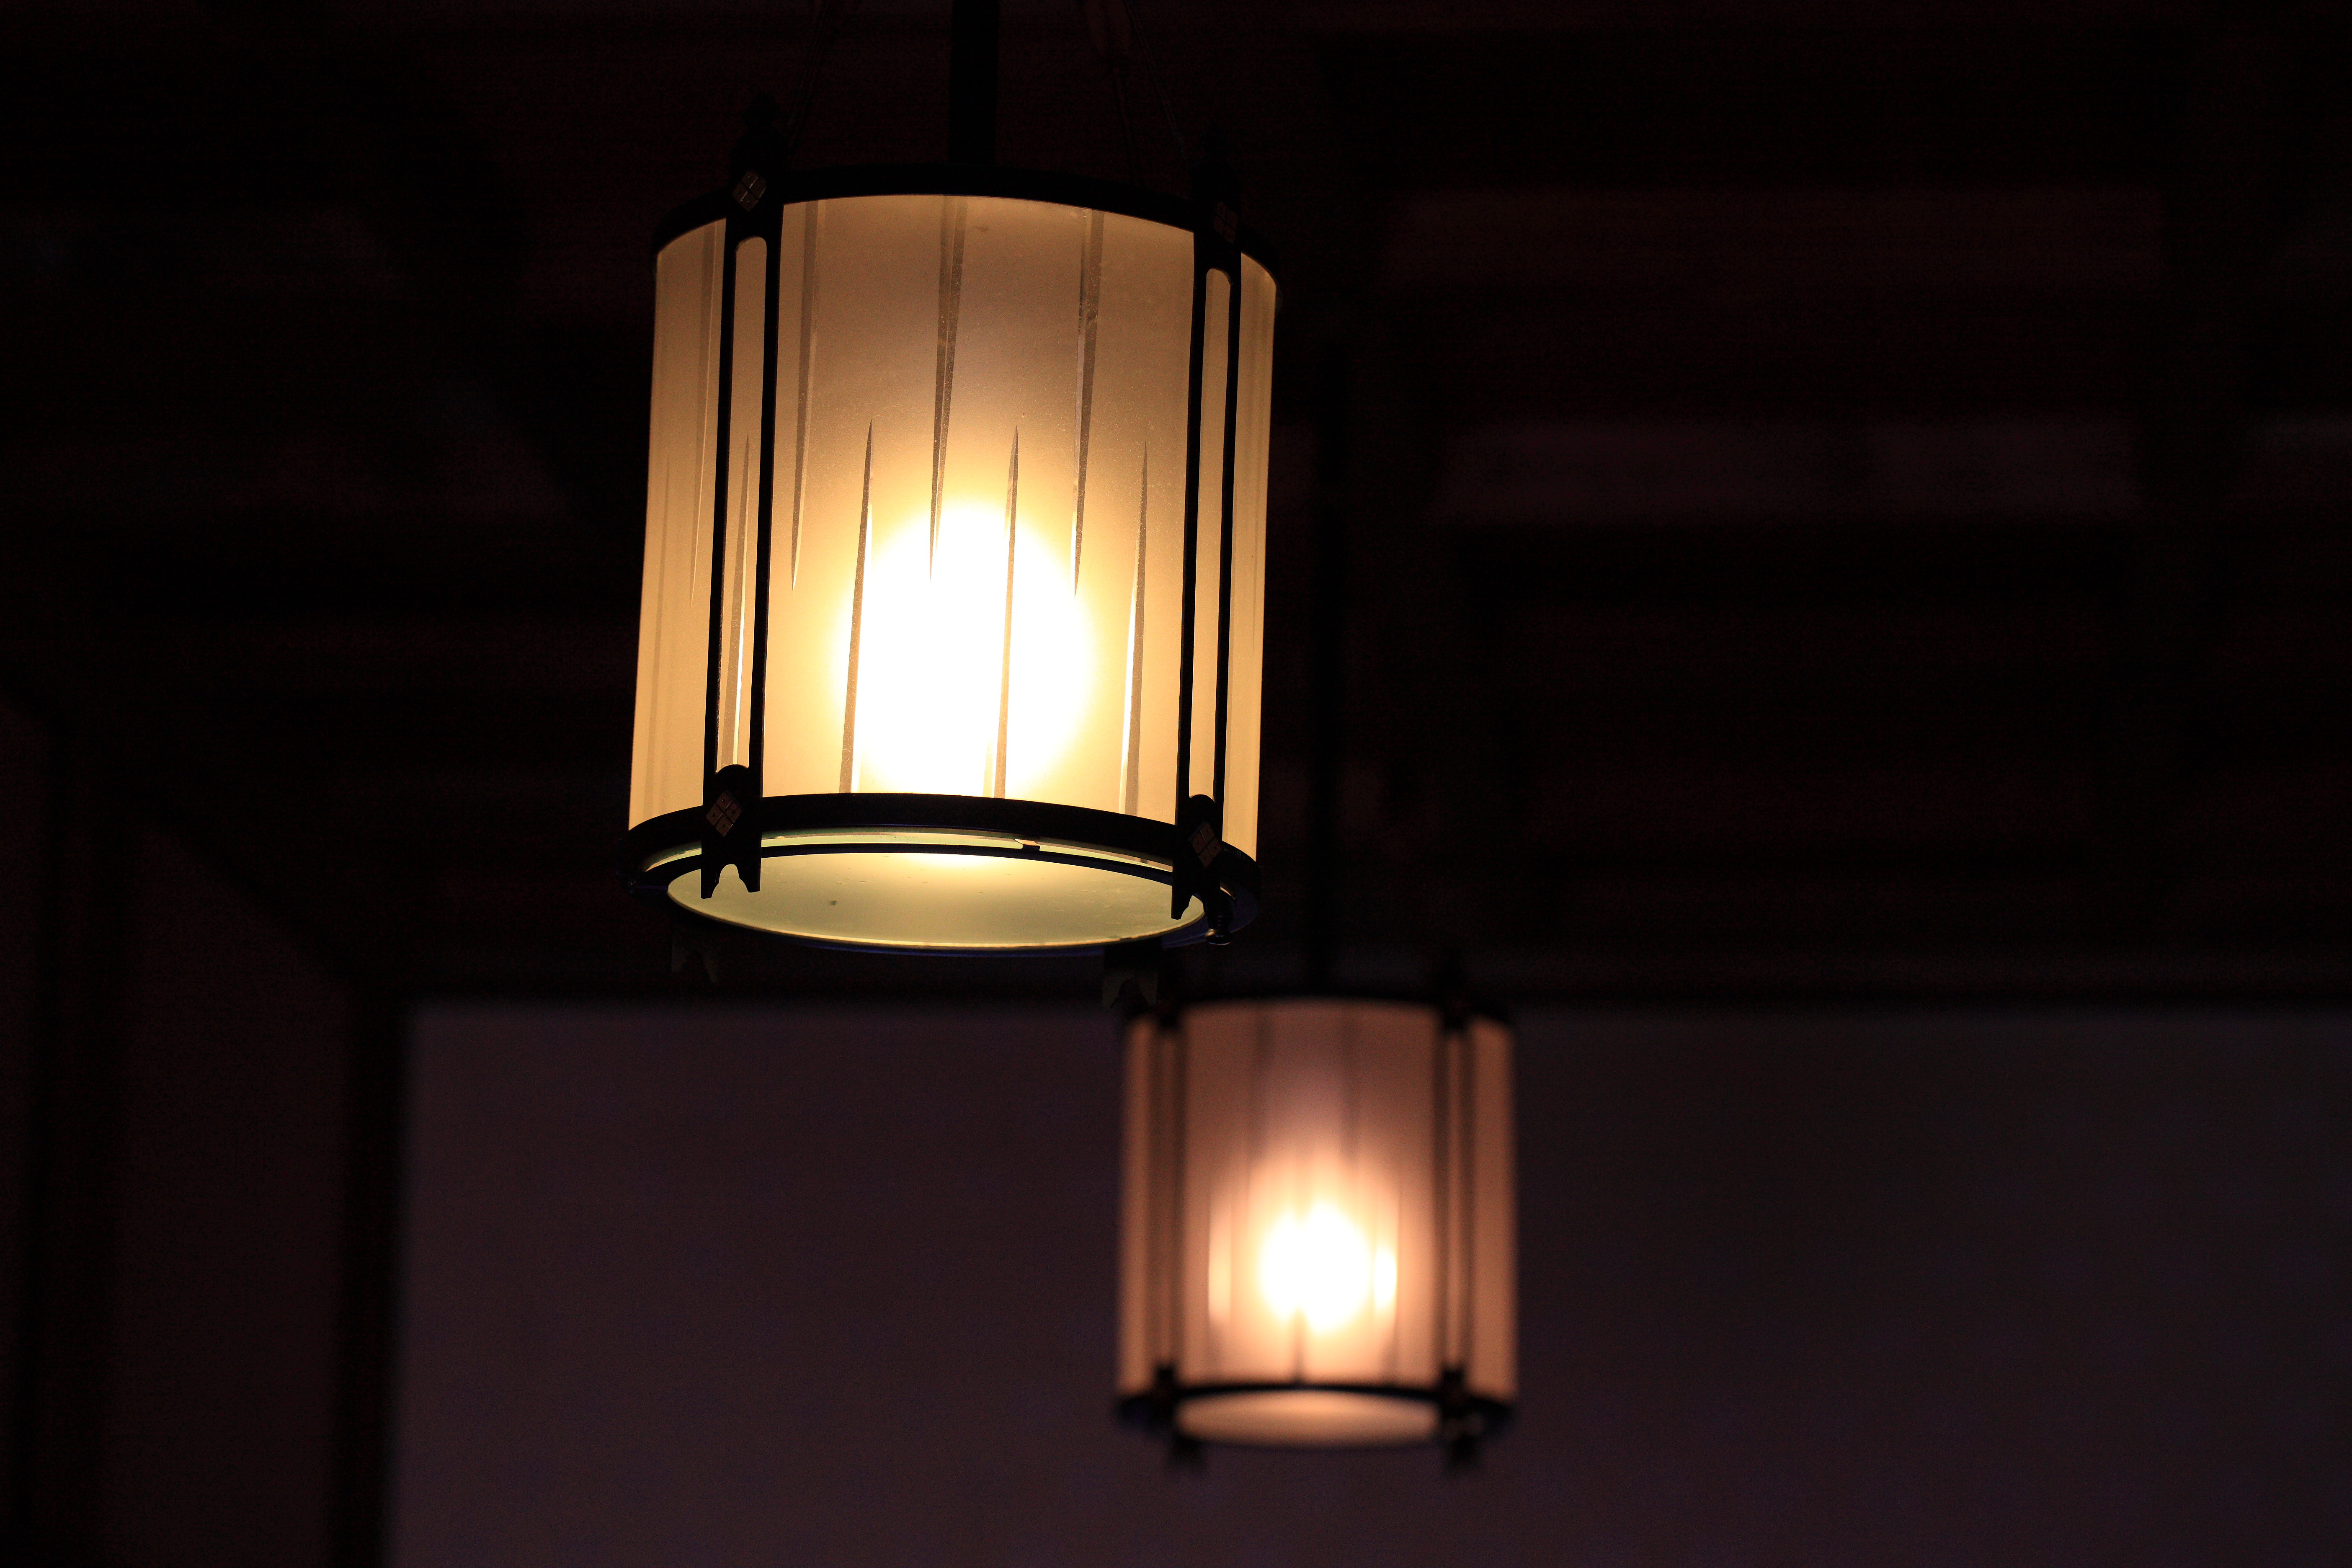
light, house, interior, home, ceiling, high, darkness, lamp, lighting, decor, design, light fixture, 5d, hires, markii, hi, res, resolution, sconce